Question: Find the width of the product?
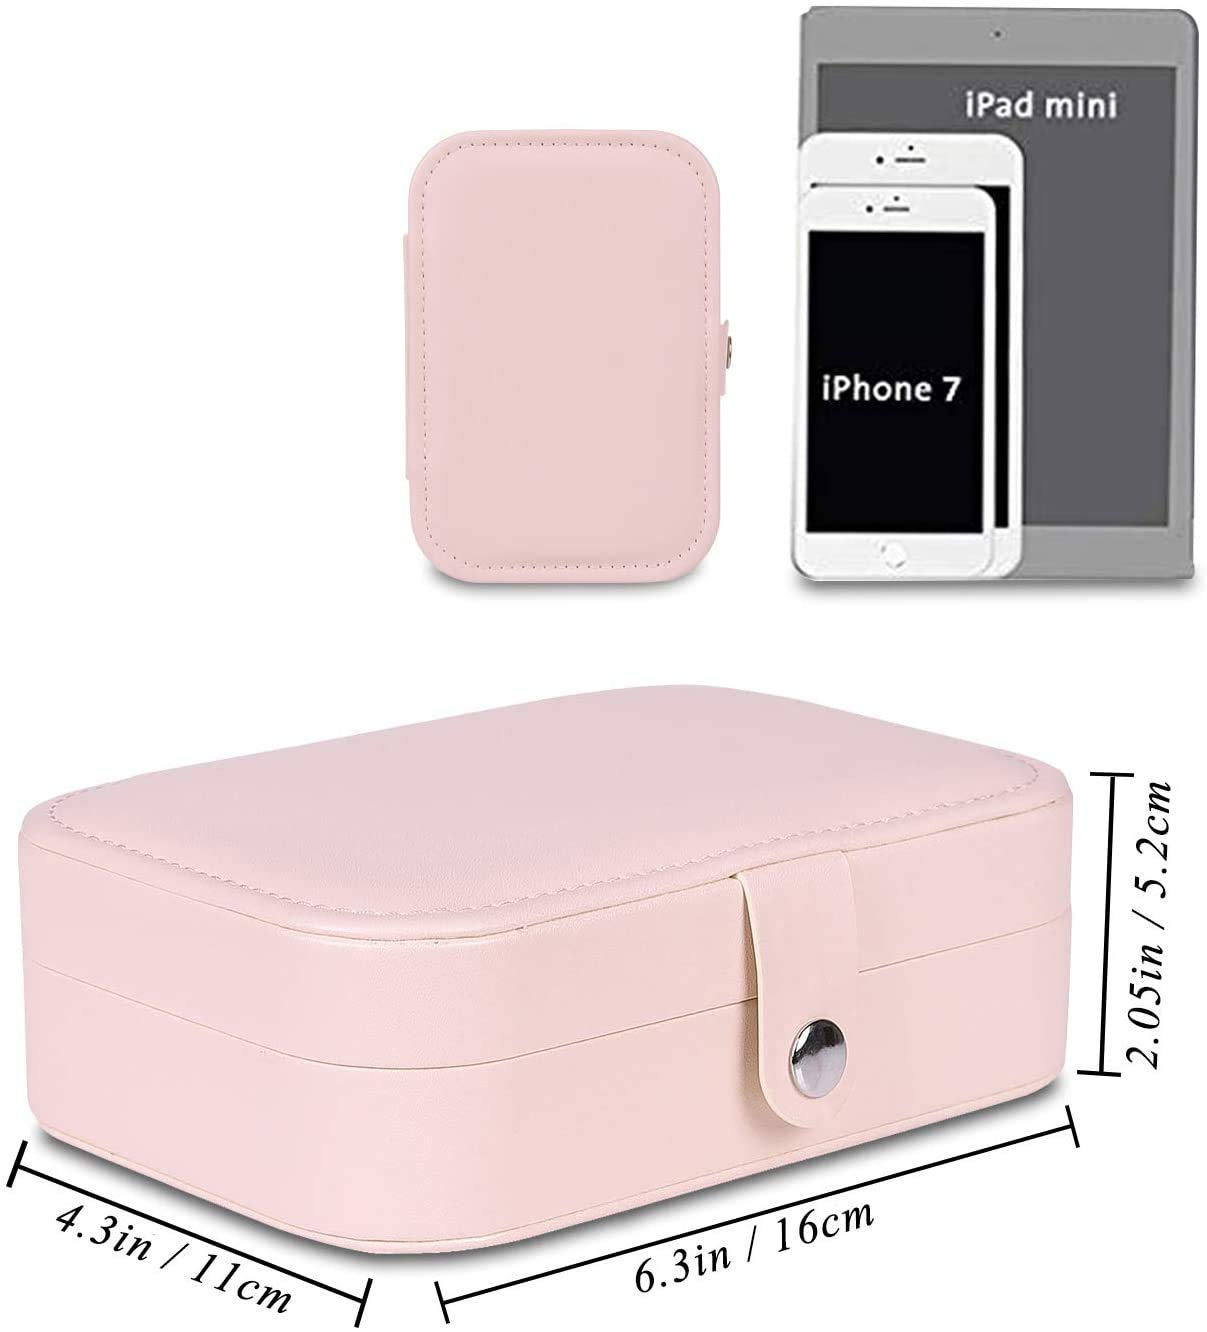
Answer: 16.0 centimetre